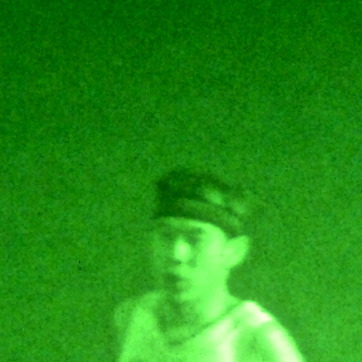
Material: hair